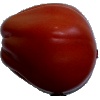
Label: tomato_heart